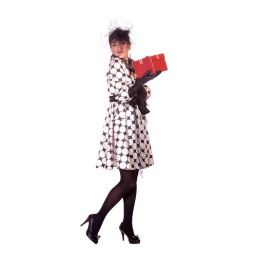
A Fashion girl posing on white background with a gift in her hands..